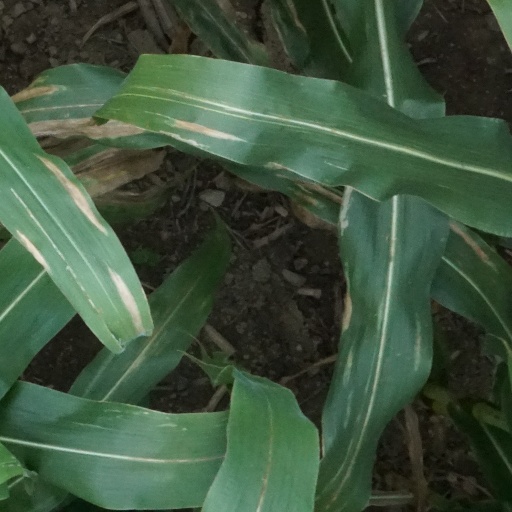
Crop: maize; corn